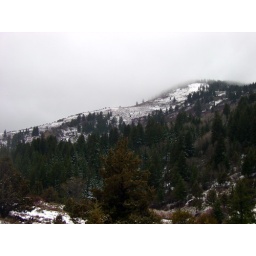
I liked the effect of the clouds over the top of the hill